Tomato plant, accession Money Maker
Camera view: horizontal (90 deg, fisheye); turntable rotation: 120 degrees
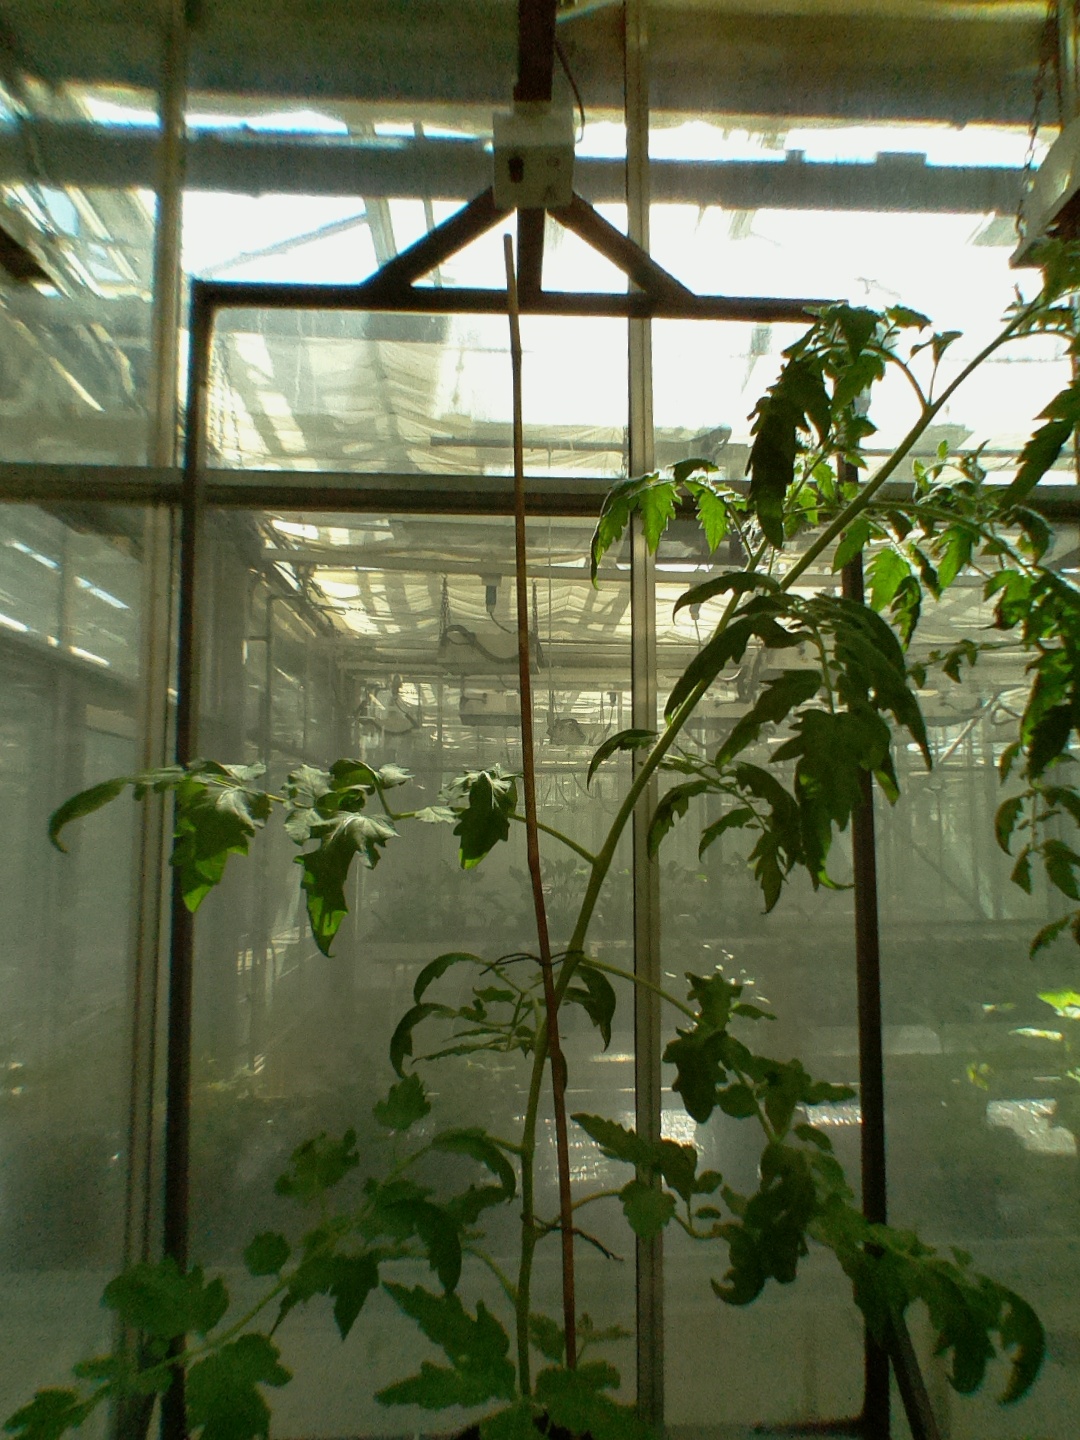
BBCH growth stage 61: 10%-20% of flowers open